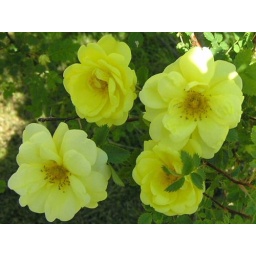
Some more yellow roses in front yard of a family member